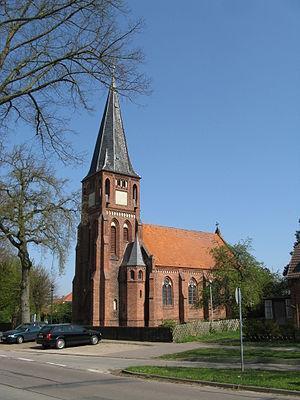
Sukow est une municipalité allemande du land de Mecklembourg-Poméranie-Occidentale et l'arrondissement de Ludwigslust-Parchim. En 2013, elle comptait 1 427 hab.